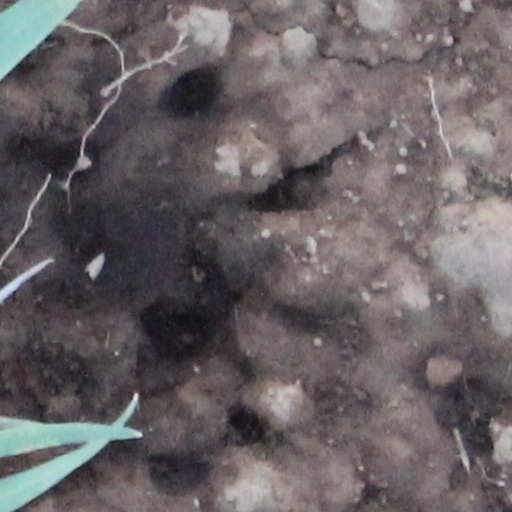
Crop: wheat